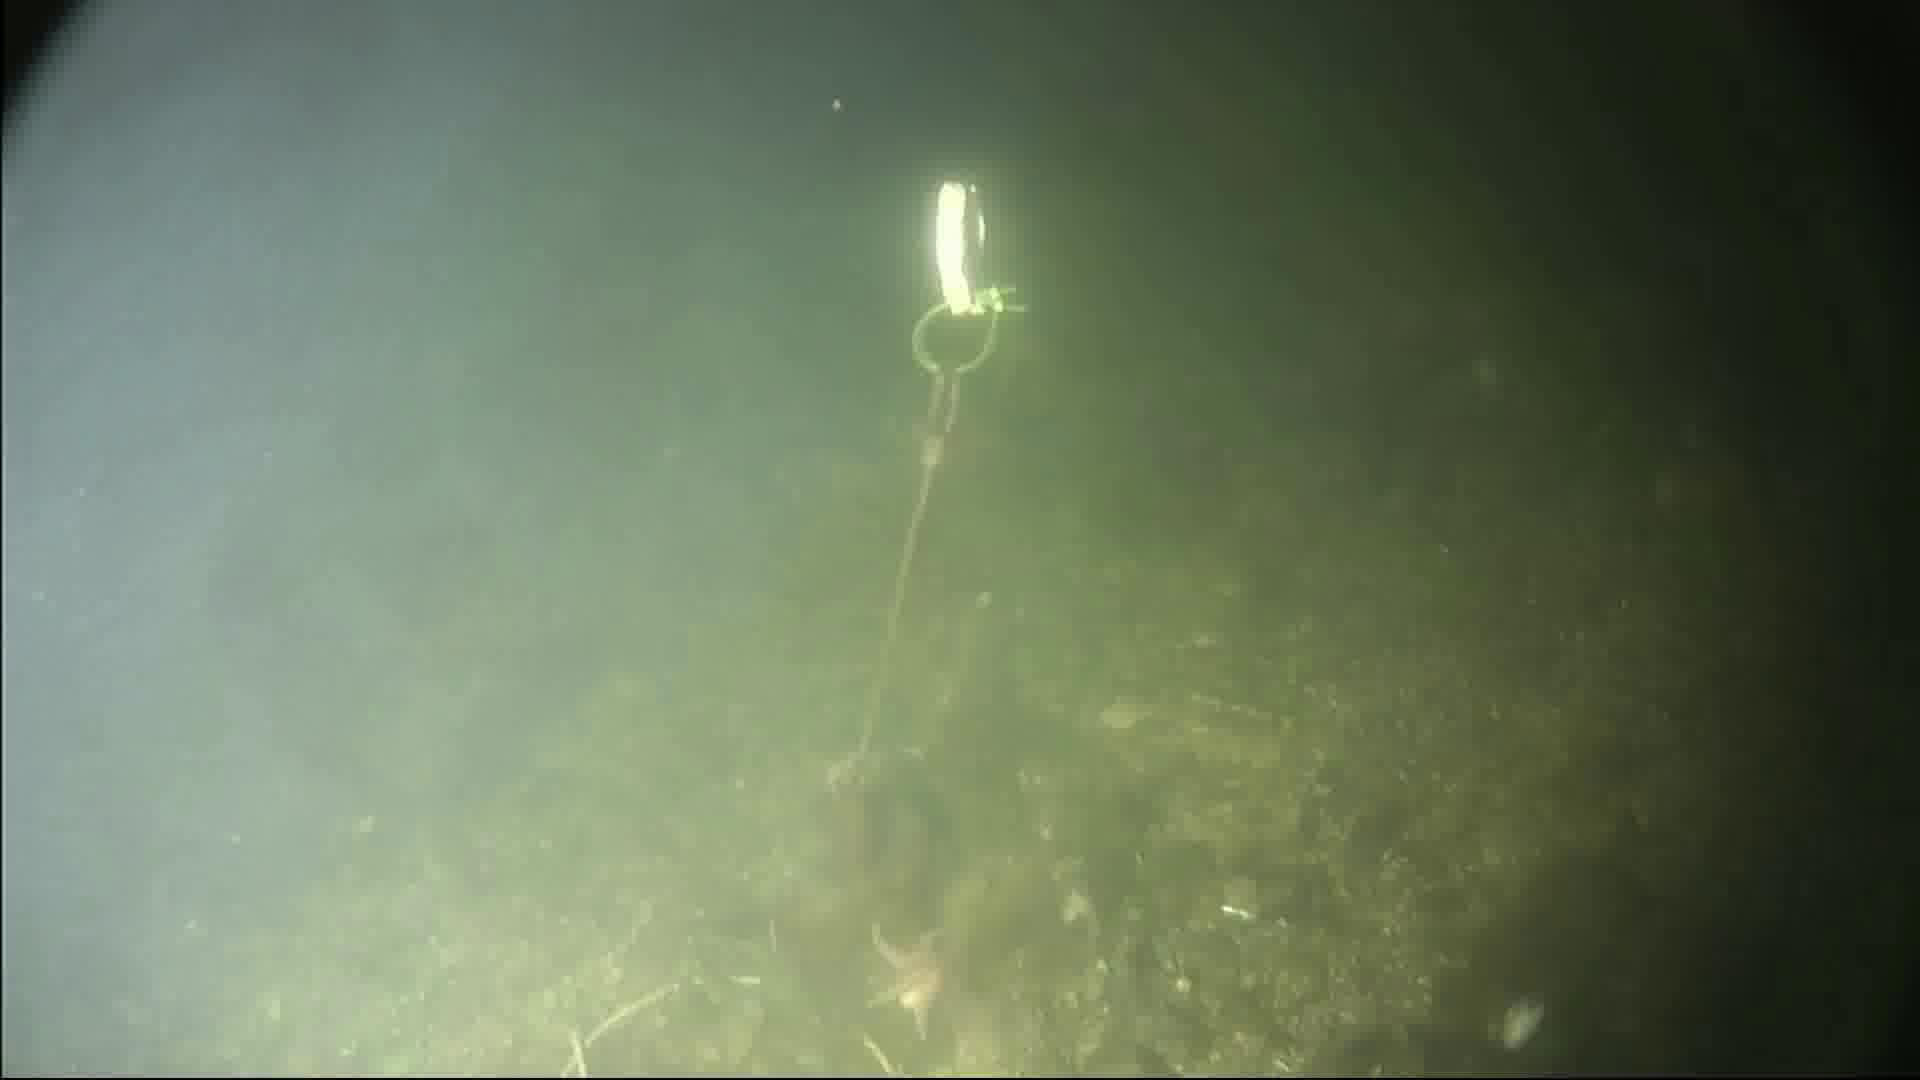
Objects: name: starfish